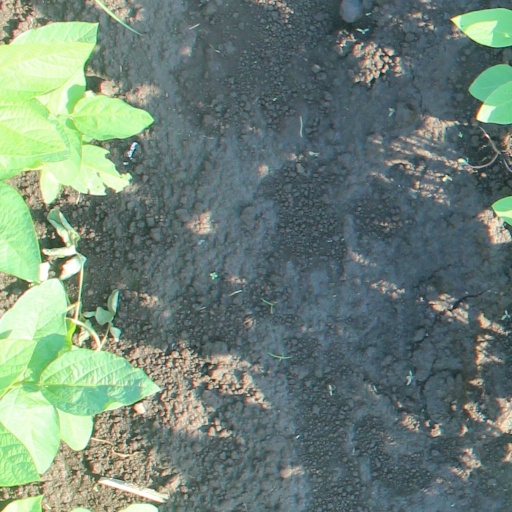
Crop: soybean